Kazimierz

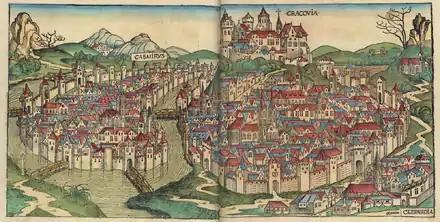
"Casmirvs" (left) in a 1493 woodcut from Hartmann Schedel's "Nuremberg Chronicle" (view facing west).

Three early medieval settlements are known to have existed on the island defining Kazimierz. The most important of these was the pre-Christian pagan Slavic shrine at Skałka (“the little rock”) at the western, upstream tip of the island. This site, with its sacred pool, was later Christianised as the Church of St. Michael the Archangel in the 11th century and was the legendary site of the martyrdom of St. Stanisław. There was a nearby noble manor complex to the southeast and an important cattle-market town of Bawół, possibly based on an old tribal gord (Polish: gród), at the edges of the habitable land near the swamps that composed the eastern, downstream end of the island. There was also a much smaller island upstream of Kazimierz known as the “Tatar Island” after the Tatar cemetery there. This smaller island has since washed away.